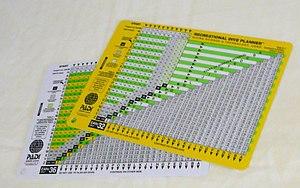
En plongée sous-marine, le nitrox désigne un mélange d'air suroxygéné, c'est-à-dire dont le pourcentage d'oxygène dépasse 21 %. Le terme nitrox est la contraction des noms anglais nitrogen et oxygen désignant respectivement le diazote et le dioxygène. Un nitrox est défini par la teneur en oxygène du mélange ; l'air que l'on respire à la surface contient 21 % d'oxygène : il peut être qualifié de nitrox 21.